Spanish conquest of the Aztec Empire

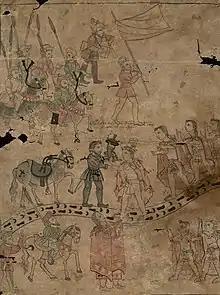
Meeting of Cortés and Xicotencatl

Additionally, the Tlaxcala saw a "radiance that shone in the east every morning three hours before sunrise", and a "whirlwind of dust" from the volcano Matlalcueye. According to Diaz, "These "Caciques" also told us of a tradition they had heard from their ancestors, that one of the idols which they particularly worshipped had prophesied the coming of men from distant lands in the direction of the sunrise, who would conquer them and rule them." Some accounts would claim that this idol or deity was Quetzalcoatl, and that the Aztecs were defeated because they believed the Spanish were supernatural and didn't know how to react, although whether or not the Aztecs really believed that is debatable.